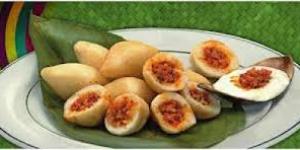
carimanolas